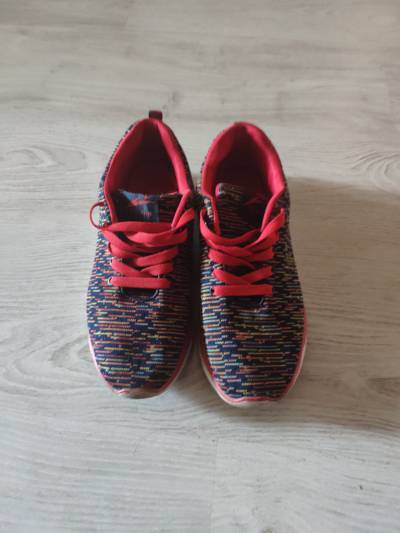
Waste category: shoes